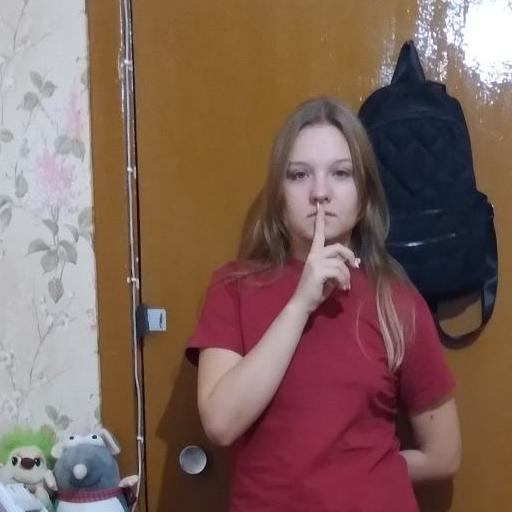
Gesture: mute